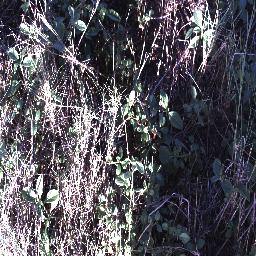
Label: negative